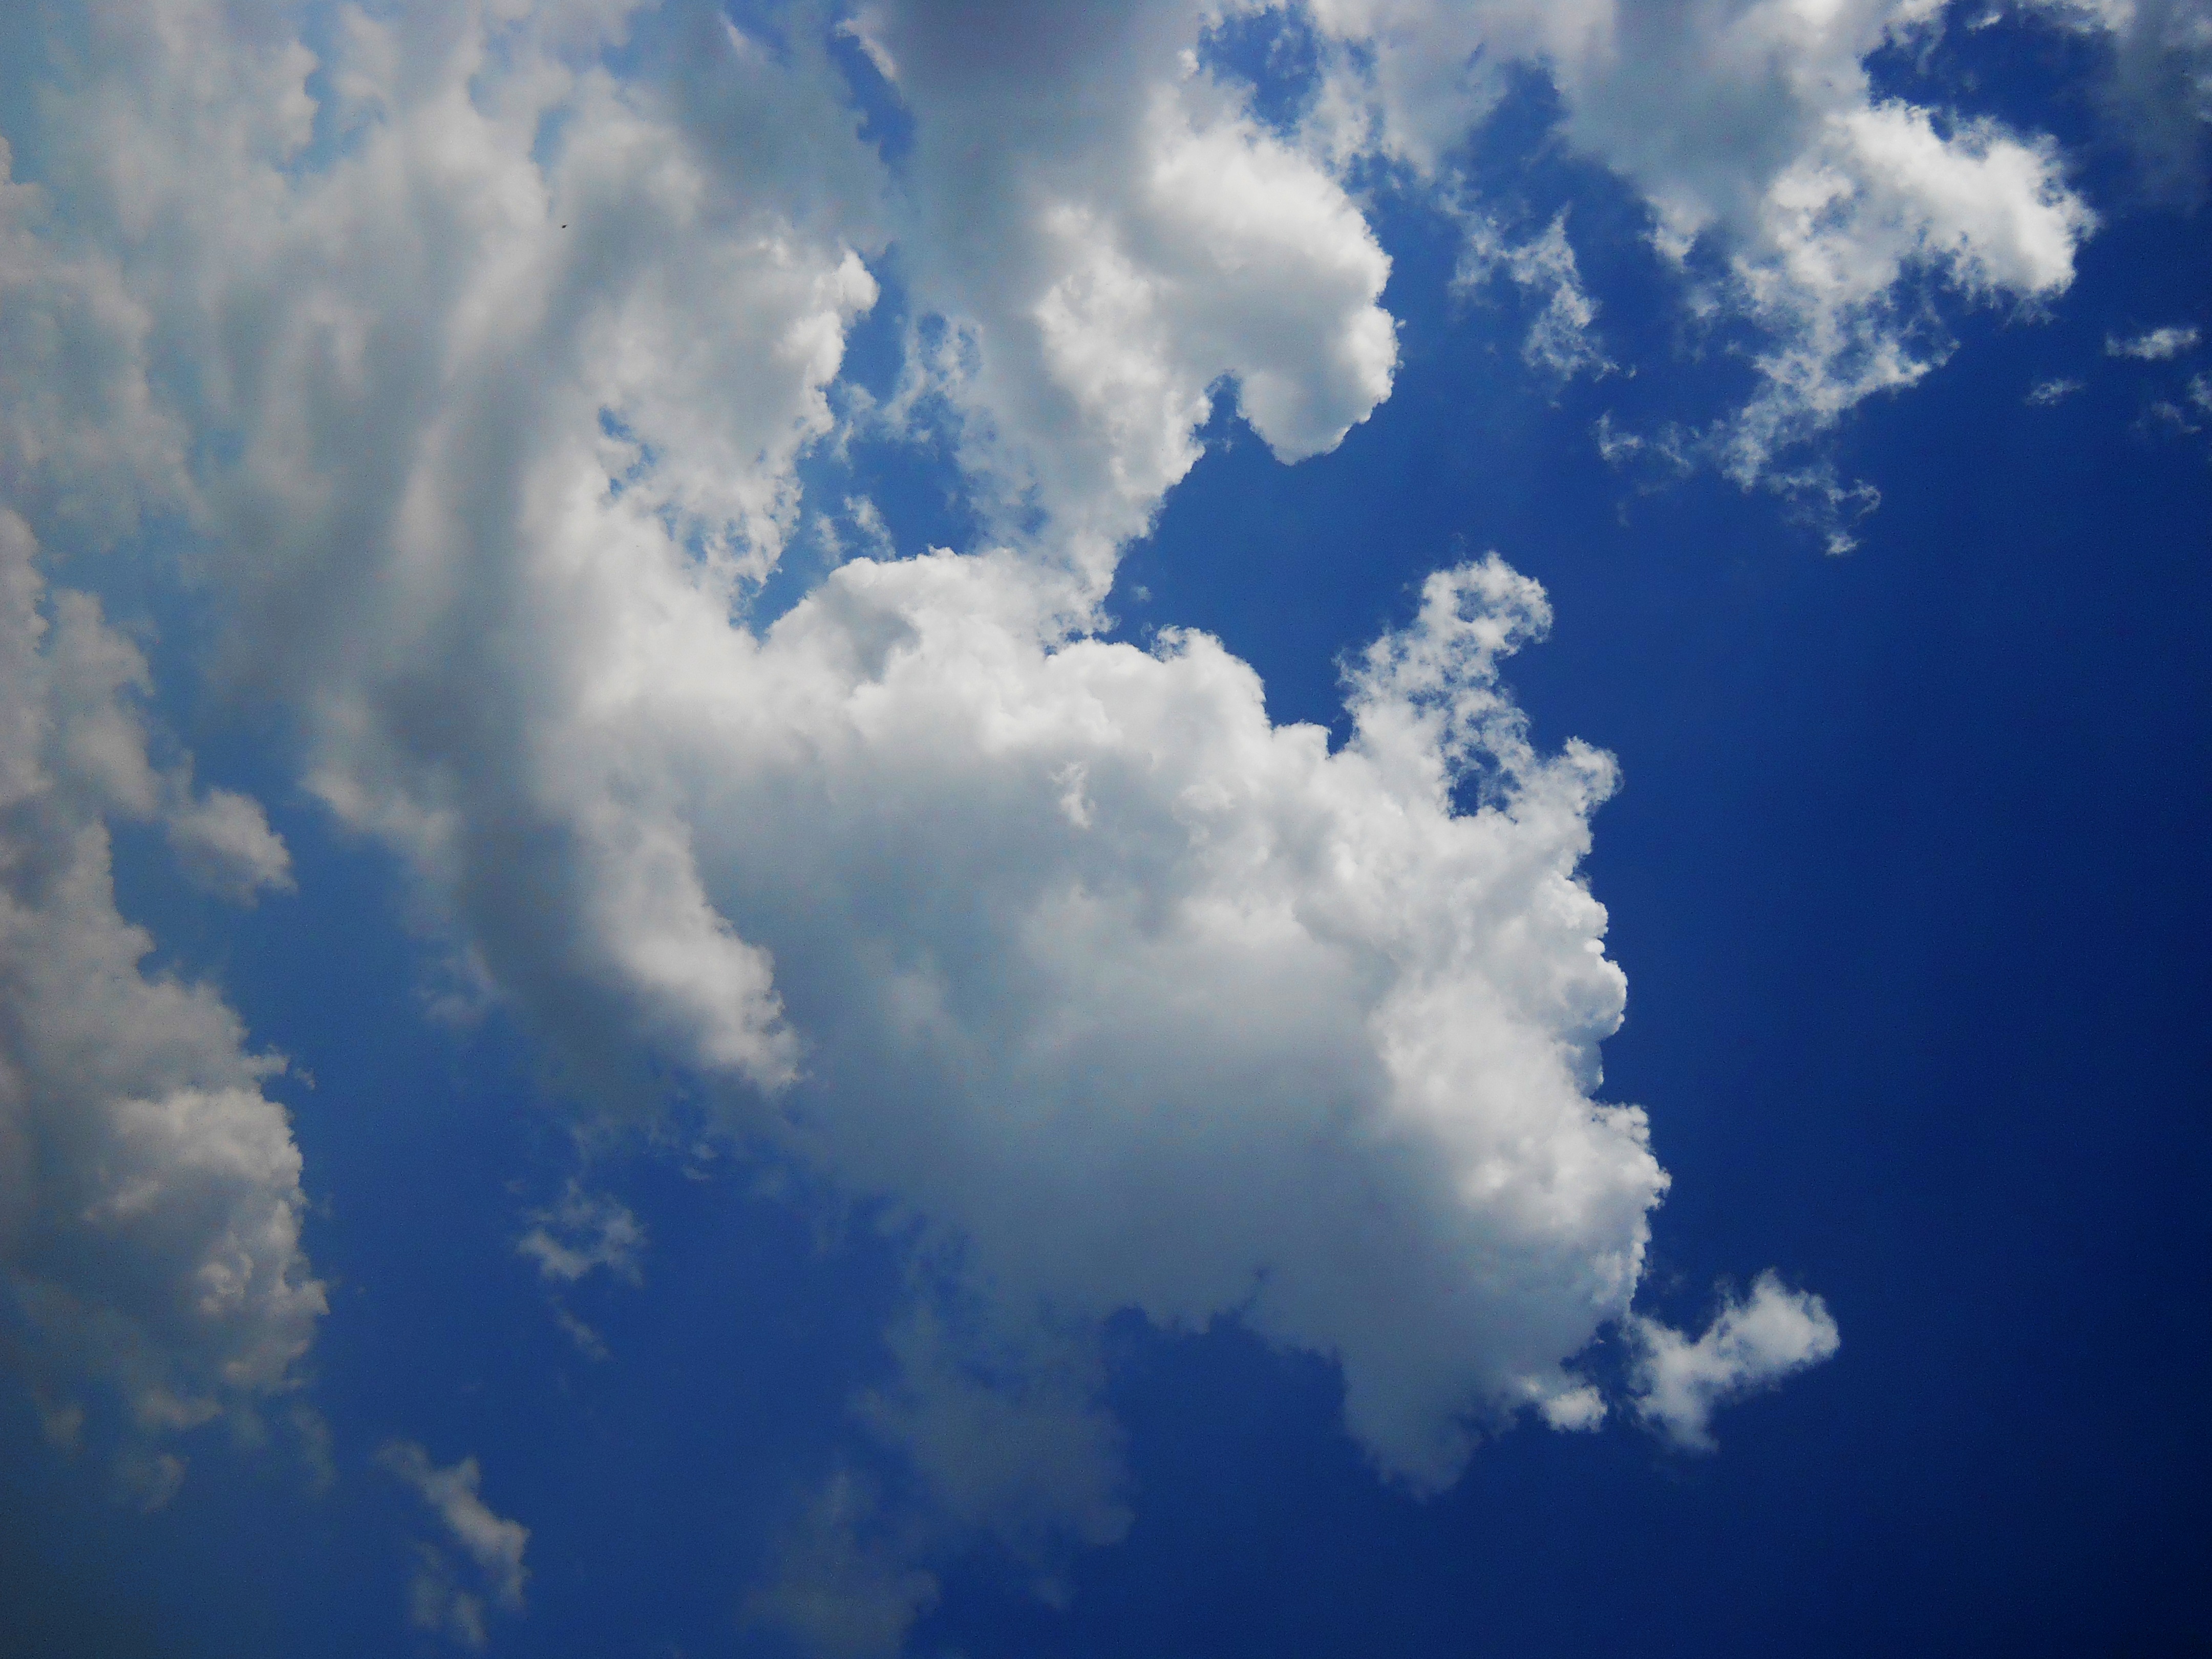
landscape, snow, cloud, sky, skyline, sunlight, milky way, atmosphere, smoke, daytime, dslr, color, space, cumulus, blue, cloudscape, clouds, rainbow, background, wallpaper, meteorological phenomenon, atmosphere of earth